Elvin Jones

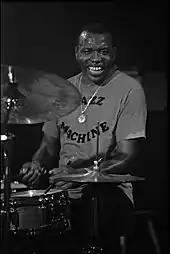
Jones performing in 1979

Jones's sense of timing, polyrhythms, dynamics, timbre, and legato phrasing helped bring the drumset to the foreground. In a 1970 profile published in "Life Magazine", Albert Goldman dubbed Jones "the world's greatest rhythm drummer", and his free-flowing style was a major influence on many leading drummers, including Christian Vander (Magma), Mitch Mitchell (whom Jimi Hendrix called "my Elvin Jones"), Ginger Baker, Bill Bruford, John Densmore (The Doors), Brian Viglione (Dresden Dolls and Violent Femmes) (for whom Elvin was his principal inspiration from age 11), Janet Weiss and Steve Hass.